Carleton University

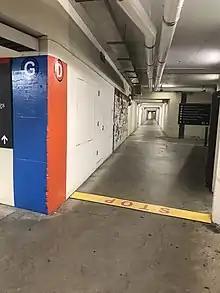
Junction between tunnels near the Health Sciences Building. Note the alphabetic wayfinding signage distinguishing tunnel routes.

Carleton first began offering a Bachelor of Commerce (B.Com.) degree beginning in 1949, and functioned as a department-level academic unit under the Faculty of Arts & Sciences, the Faculty of Social Sciences, and lastly the Faculty of Public Affairs and Management before its establishment as a separate faculty in 2006. The School currently offers two undergraduate programs, the Bachelor of Commerce and Bachelor of International Business with various concentrations like marketing and entrepreneurship, in addition to five graduate-level programs and several certificate programs for professionals. As of the 2023–24 academic year, Sprott programs are attended by 2,043 undergraduate students, served by a full-time faculty of 64.